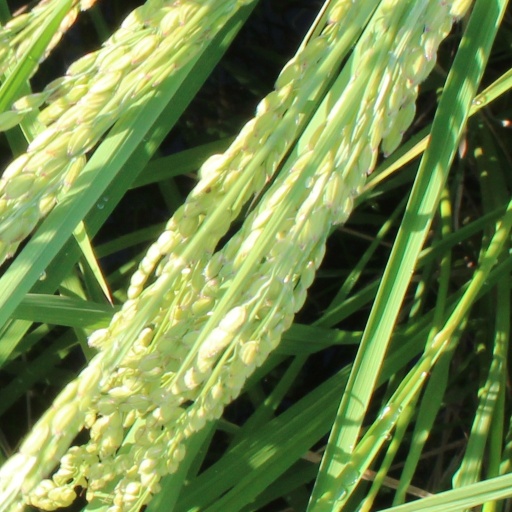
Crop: rice